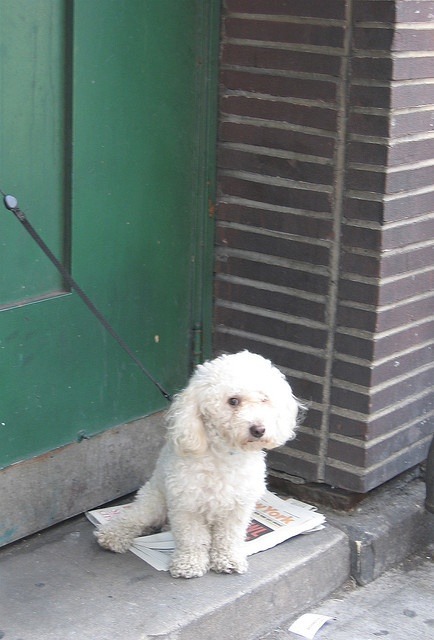
A dog is sitting on someone's front steps.
A white dog is on a newspaper on a step.
A poodle on a leash at a door way sitting on a newspaper.
A fluffy white dog sitting on top of a news paper.
A white dog sitting on a newspaper next to a brick wall